Jung Soon-ok

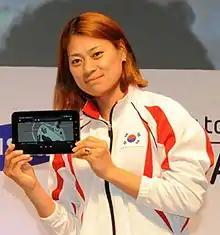

She finished fifth at the 2006 Asian Games. She also competed at the 2007 World Championships and the 2008 Olympic Games without reaching the final.